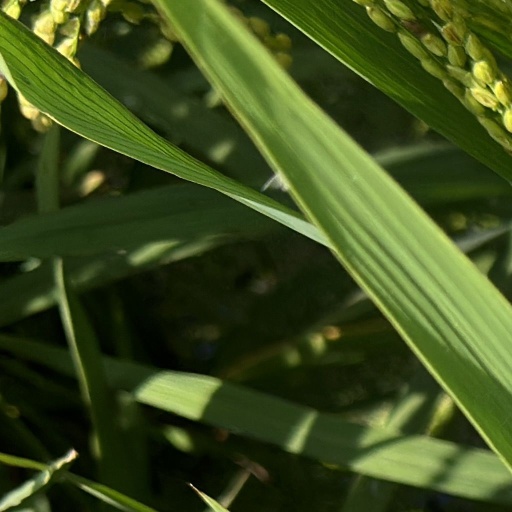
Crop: rice